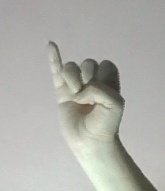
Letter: meem